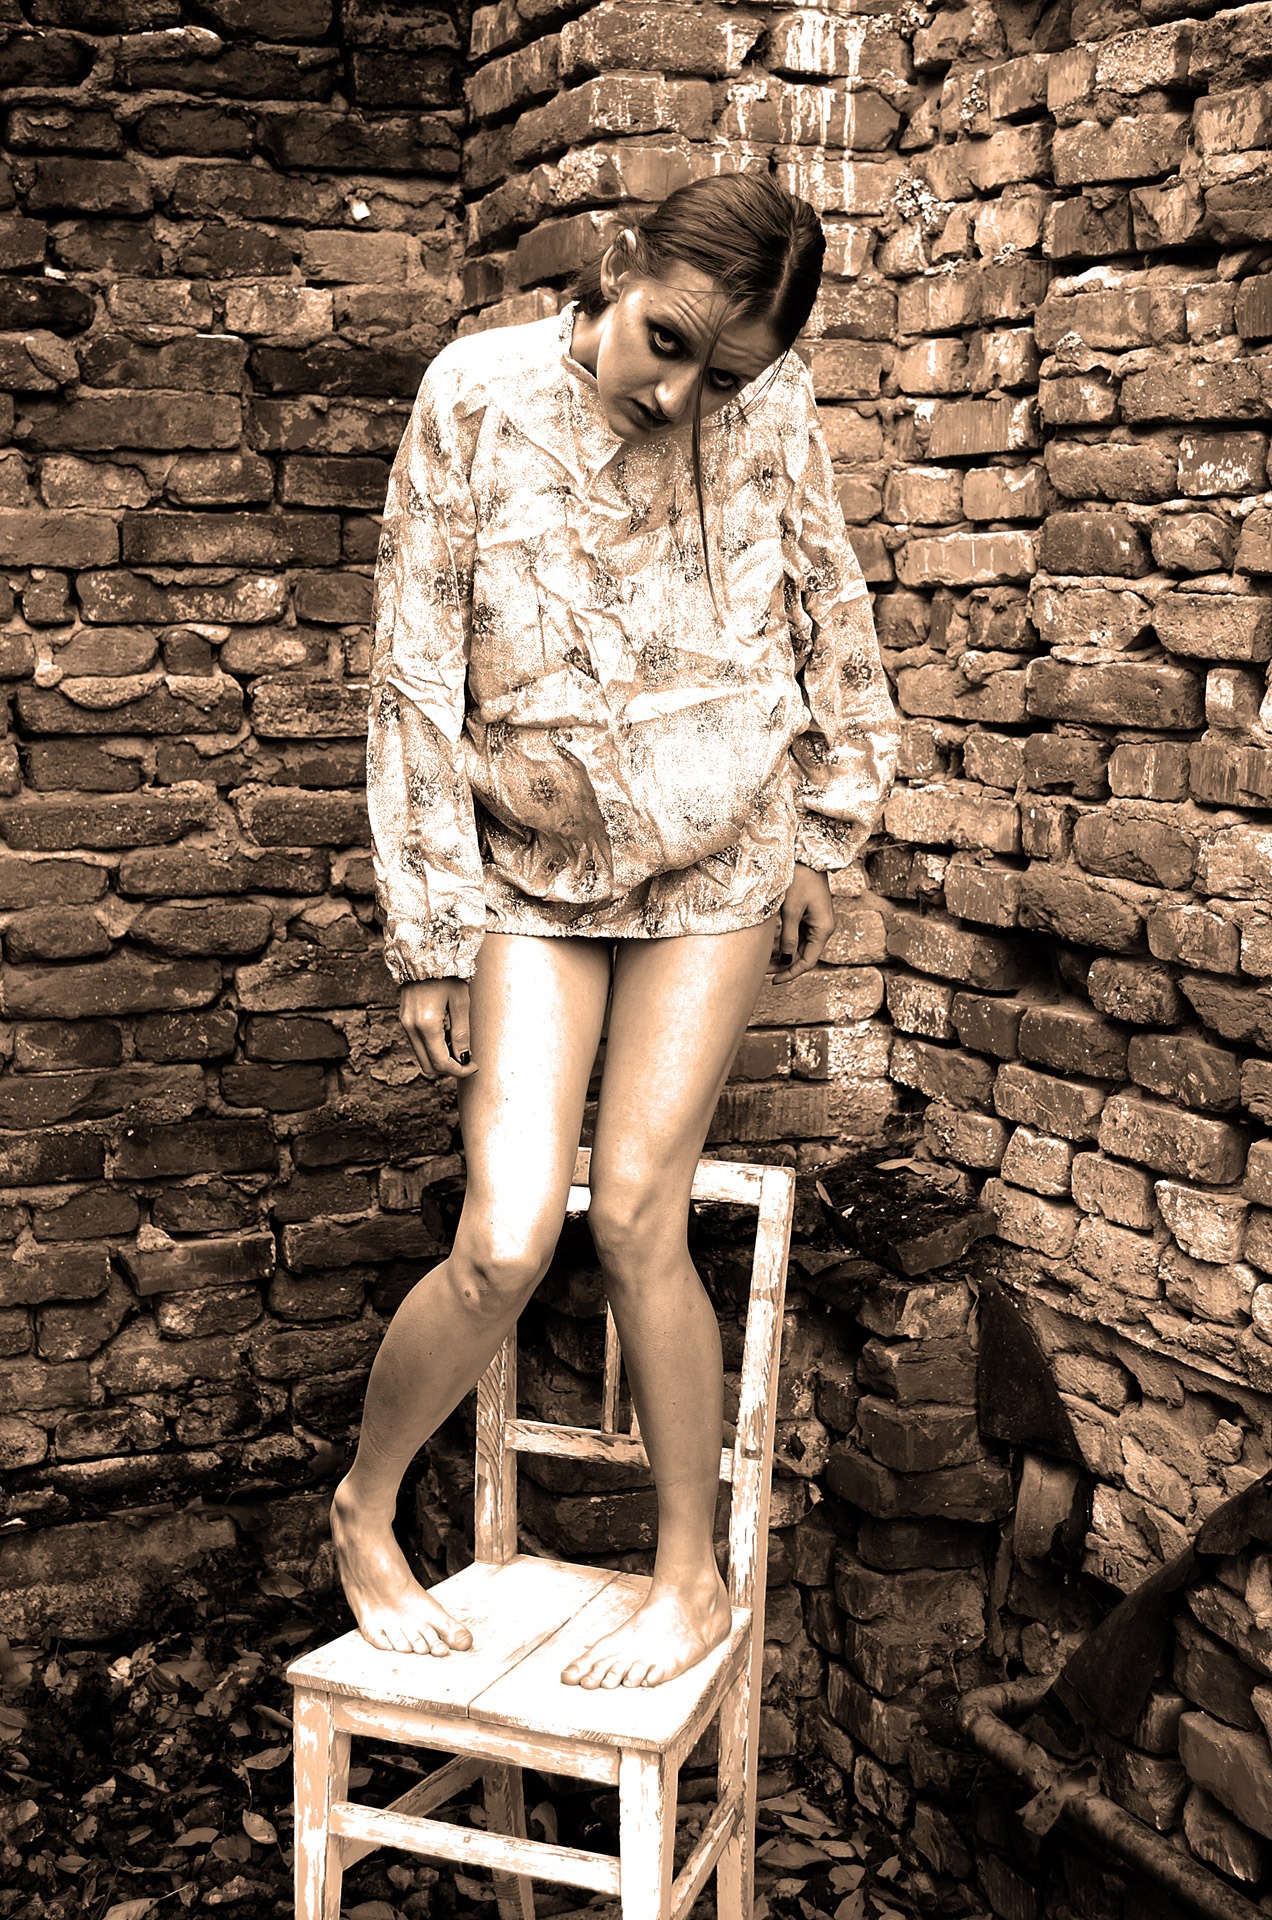
hand, people, girl, woman, white, photography, wall, female, statue, portrait, model, spring, symbol, sitting, gray, fashion, clothing, lady, brick, sculpture, art, scary, dress, photograph, weird, beauty, strange, image, horror, status, freak, thoughts, jersey, photo shoot, assistance, checkers, fool, portrait photography, psychiatric, human positions, art model, nutcase, lunatic